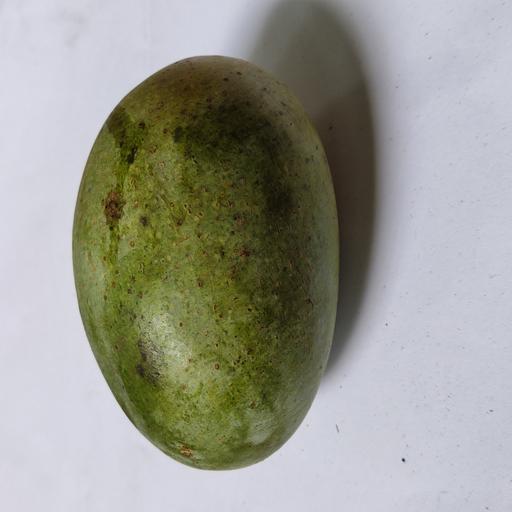
Crop type: Mango_Himsagar